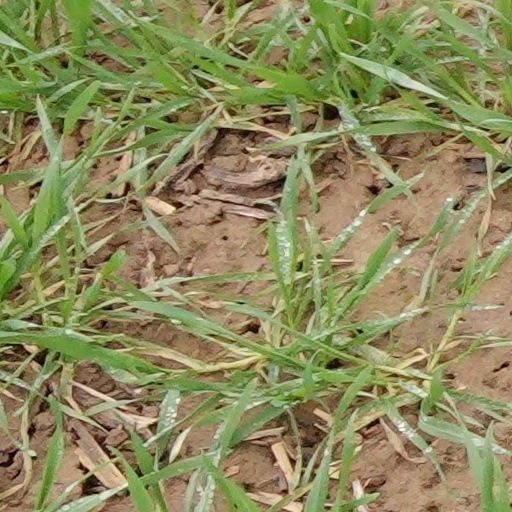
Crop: wheat